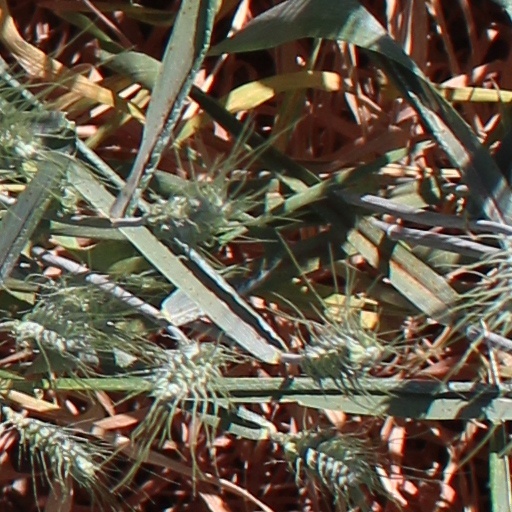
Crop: wheat